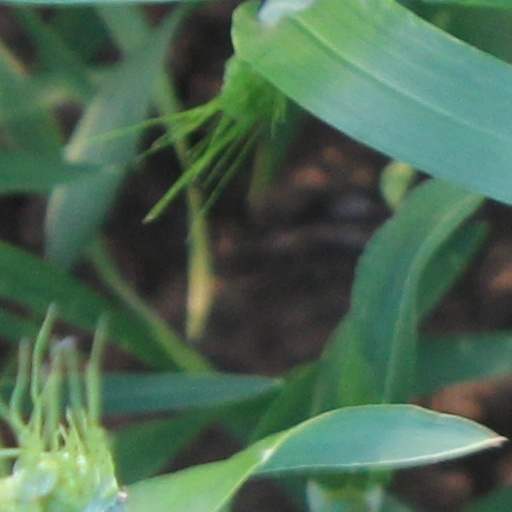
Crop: wheat